2019 Venezuelan blackouts

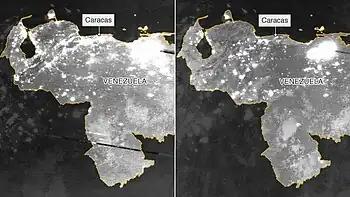
A light map of Venezuela on the night of 7 March 2019 and the night of 8 March 2019.

Nationwide recurring electrical blackouts in Venezuela began in March 2019. Experts and state-run Corpoelec (Corporación Eléctrica Nacional) sources attribute the electricity shortages to lack of maintenance and to a lack of technical expertise in the country resulting from a brain drain. Nicolás Maduro's administration attributes them to sabotage. Since March, various nationwide blackouts occurred in the country.